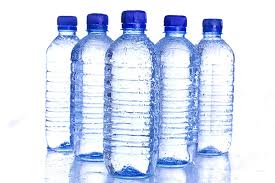
Waste category: plastic